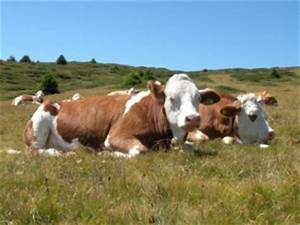
Label: mucca